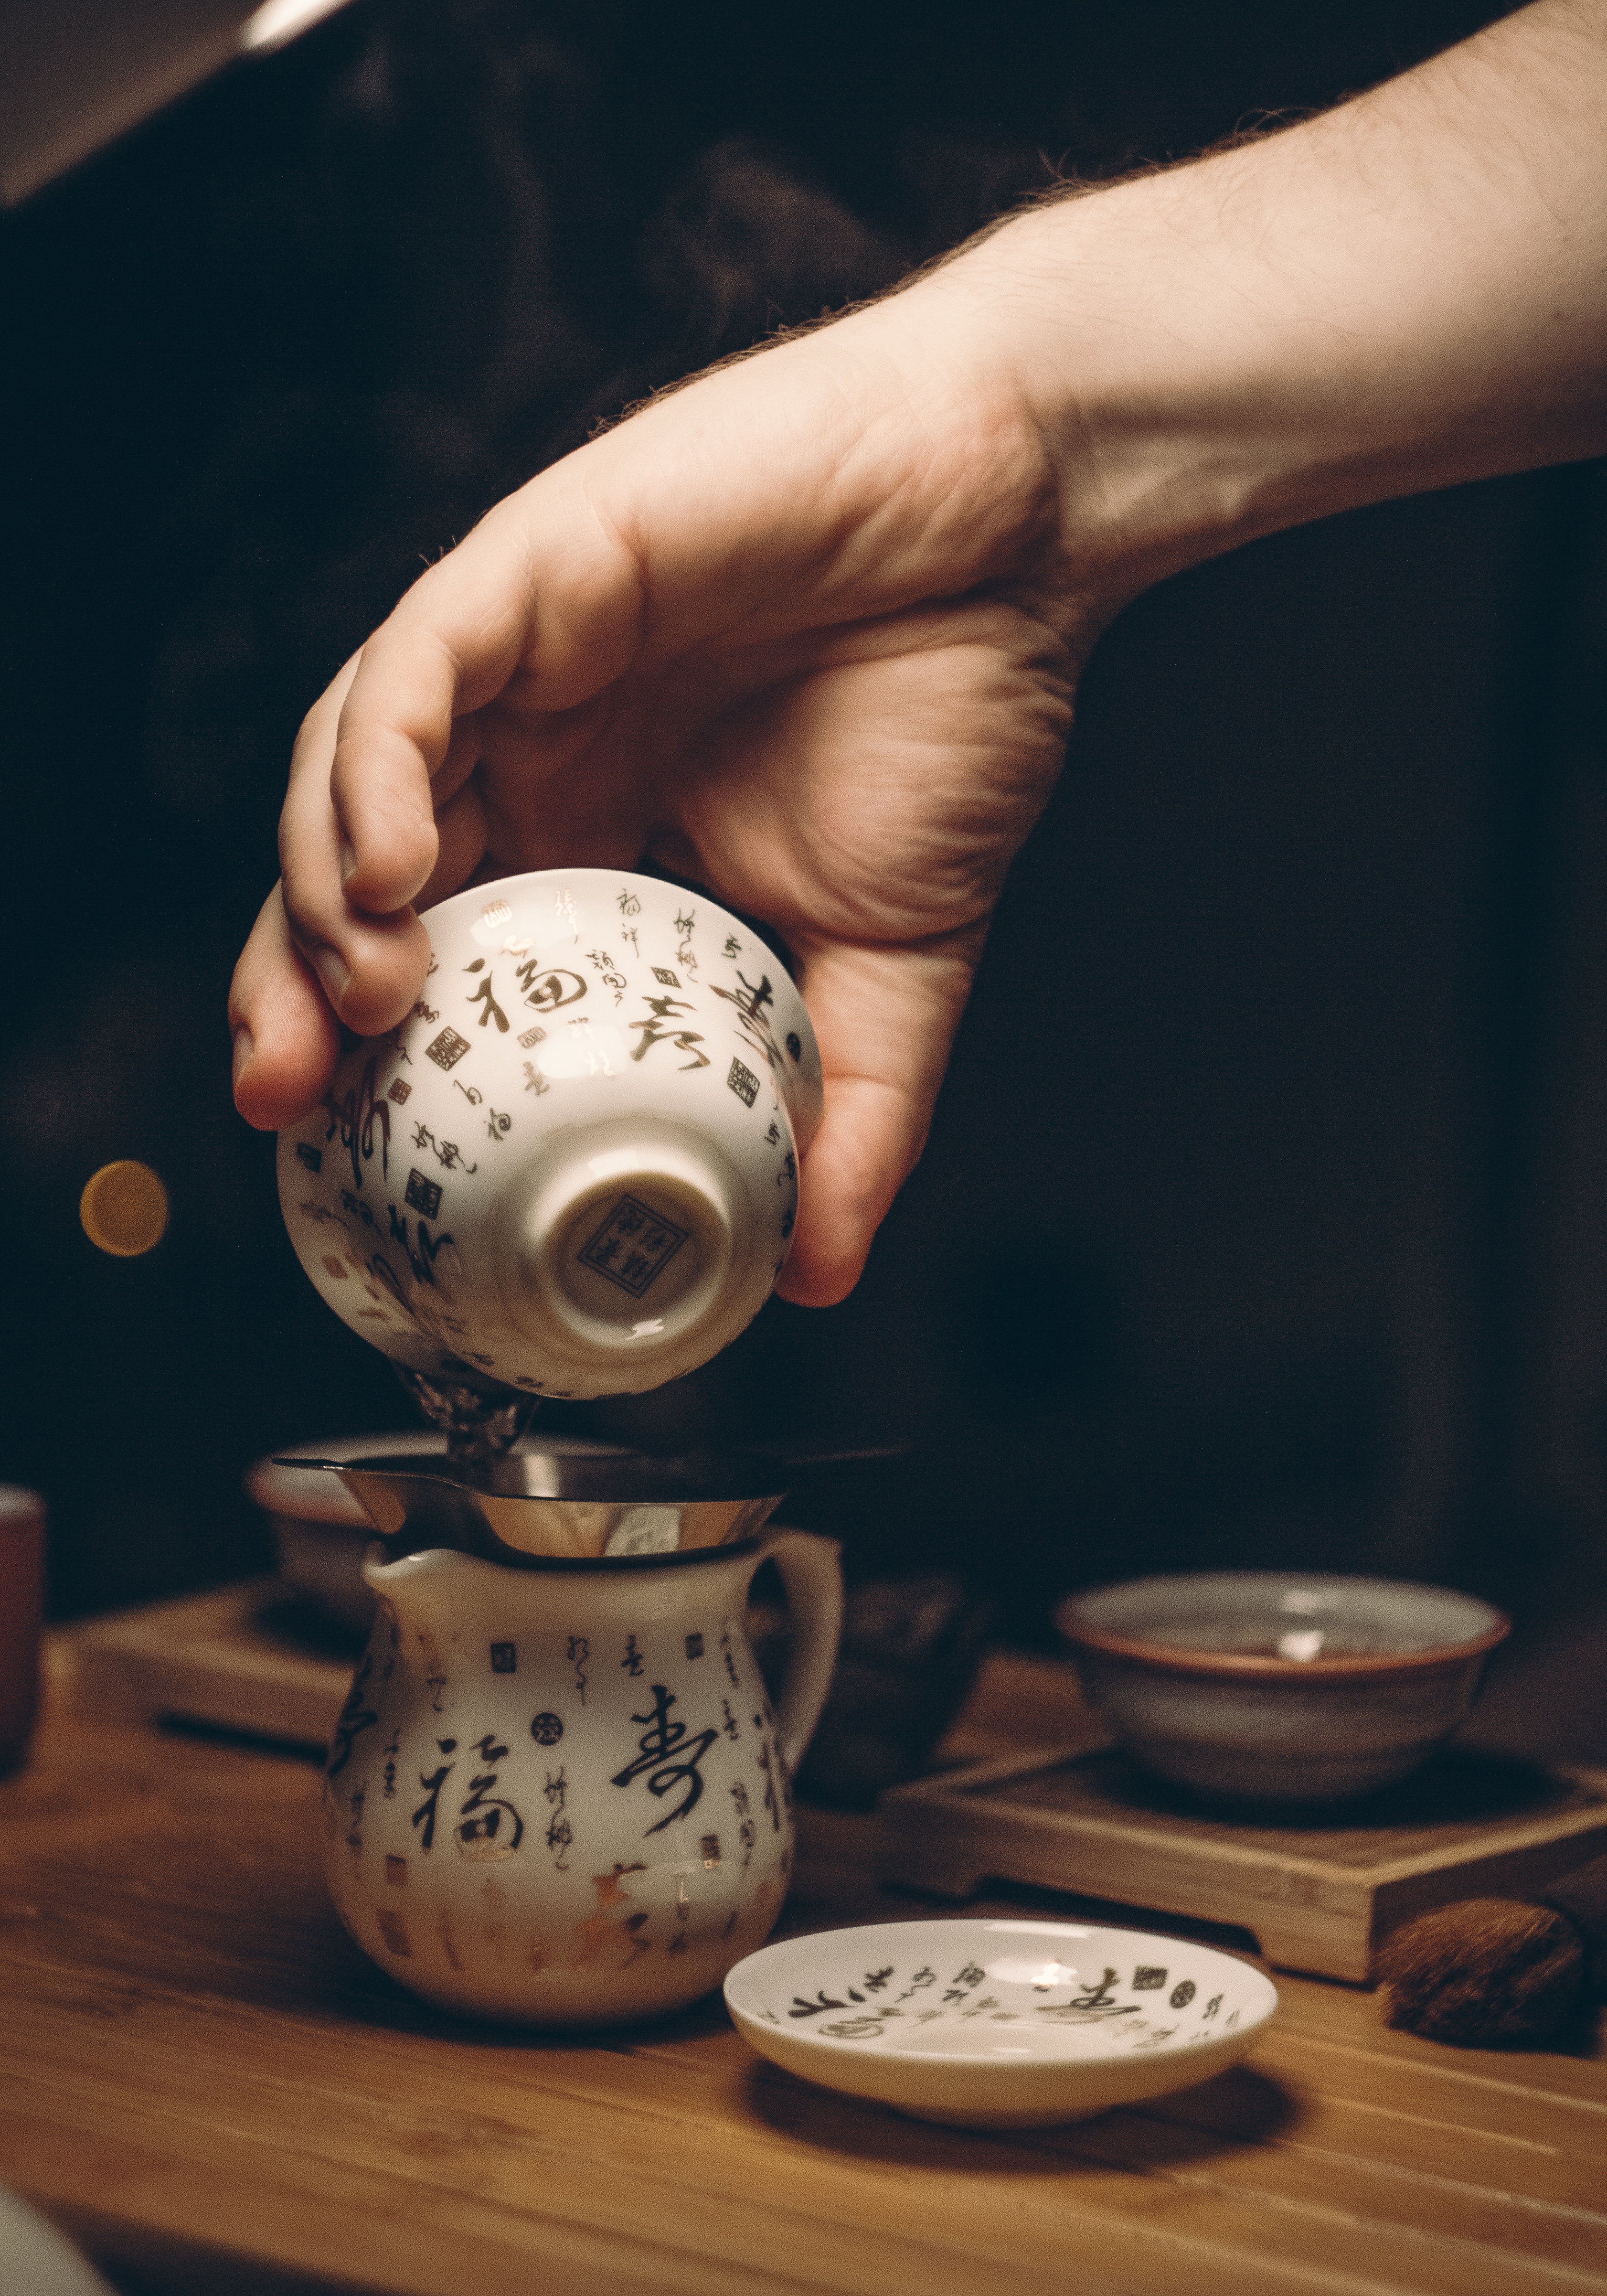
hand, table, camera, photography, vintage, antique, tea, cup, food, drink, teacup, pour, indoors, hot, photograph, image, traditional, sense